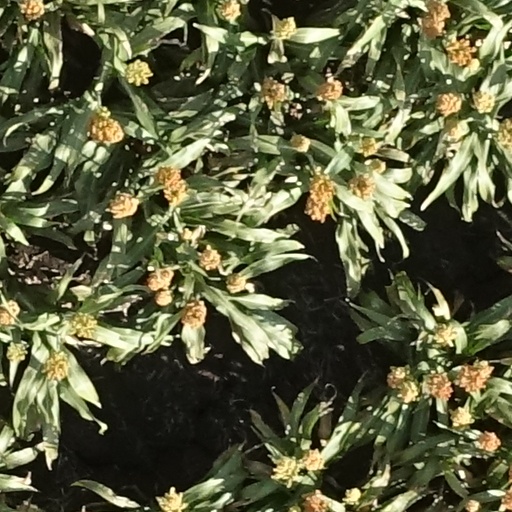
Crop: sorghum